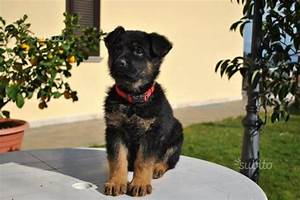
Label: cane